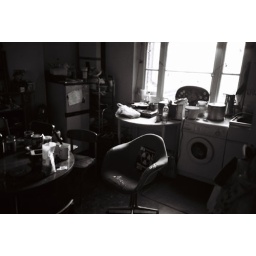
the kitchen in Mike's house